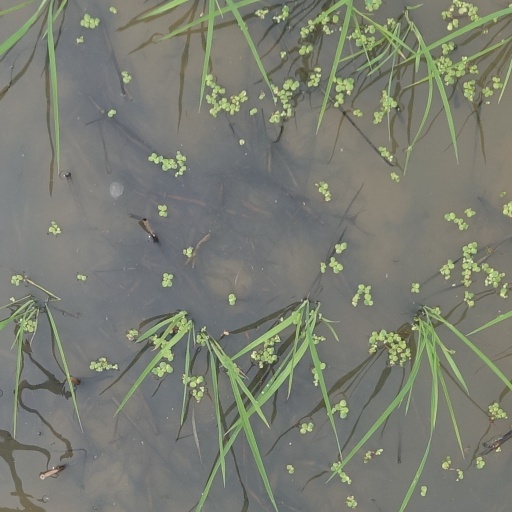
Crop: rice